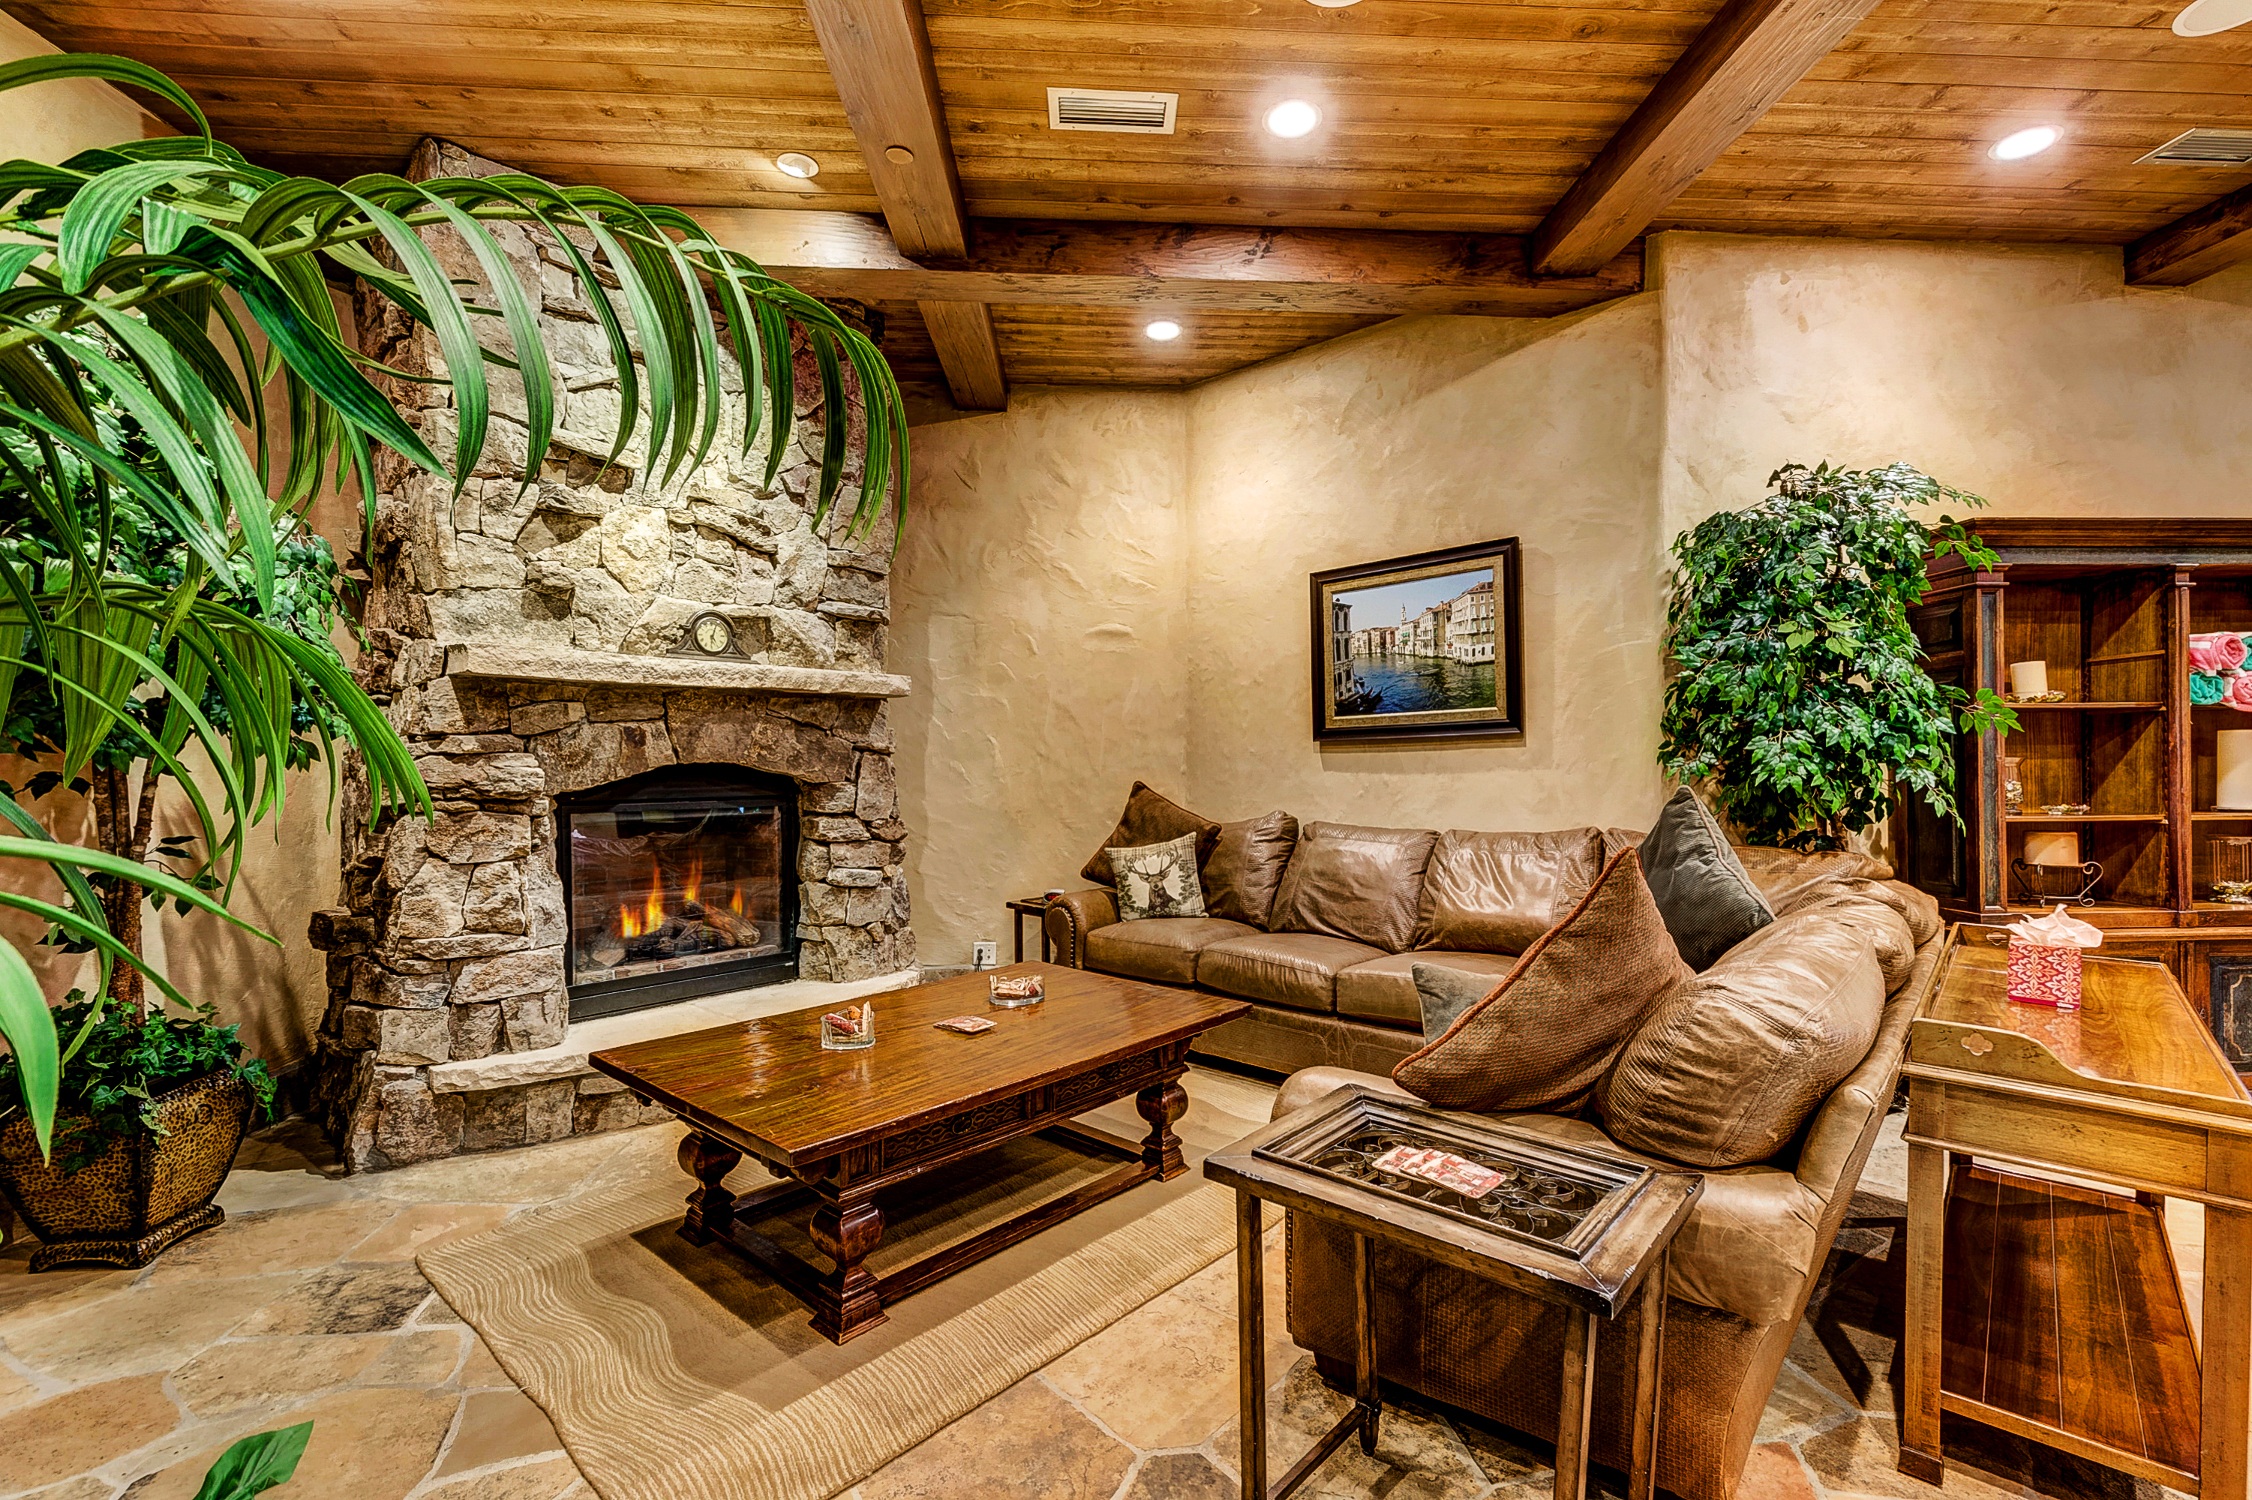
wood, mansion, house, floor, home, cottage, property, living room, room, grotto, interior design, hardwood, farmhouse, estate, log cabin, cough, real estate, living area